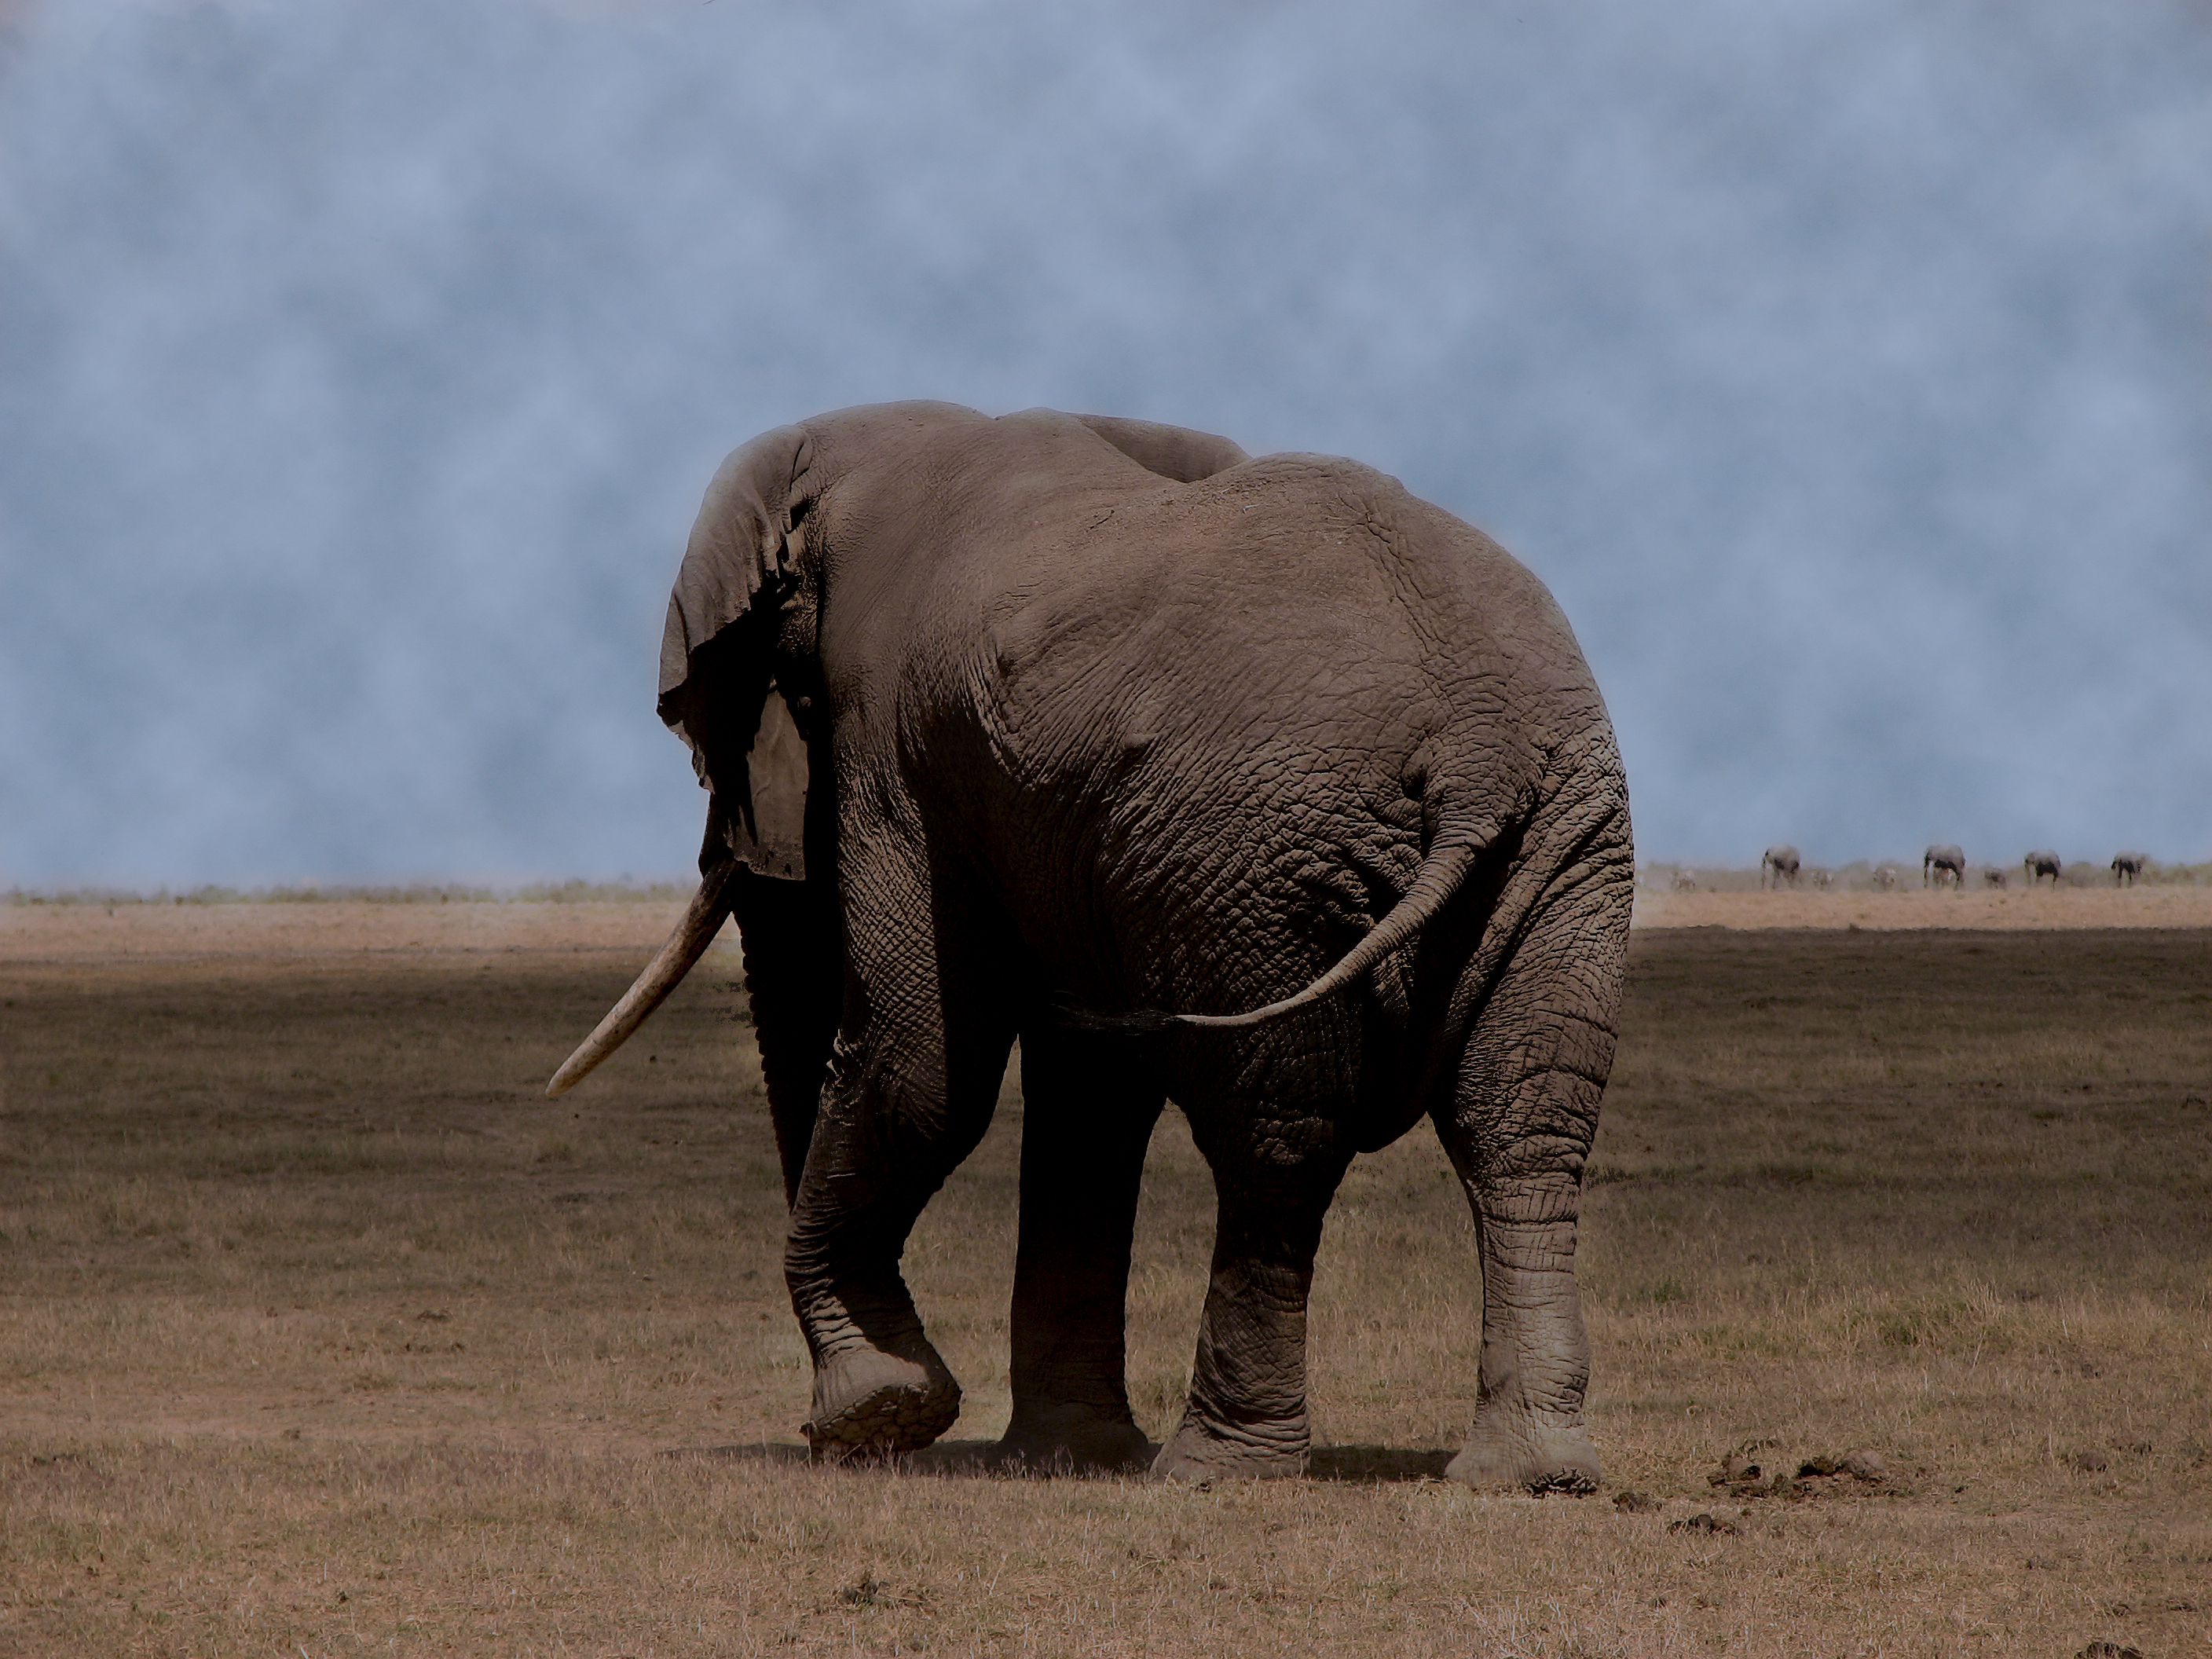
elephant, sky, africa, blue, elephants and mammoths, wildlife, terrestrial animal, indian elephant, ecosystem, african elephant, fauna, tusk, grassland, safari, savanna, ecoregion, grass, snout, plain